Yamato-class battleship

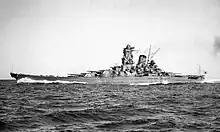
"Yamato" on trials in 1941

Preliminary studies for a new class of battleships began after Japan's departure from the League of Nations and its renunciation of the Washington and London naval treaties; from 1934 to 1936, 24 initial designs were put forth. These early plans varied greatly in armament, propulsion, endurance, and armor. Main batteries fluctuated between and guns, while the secondary armaments were composed of differing numbers of , , and guns. Propulsion in most of the designs was a hybrid diesel-turbine combination, though one relied solely on diesel and another planned for only turbines. The maximum range of the various designs was between in design A-140-J to a high of in designs A-140A and A-140-B, at a speed of . Armor varied between providing protection from the fire of 406 mm guns to enough protection against 460 mm guns.